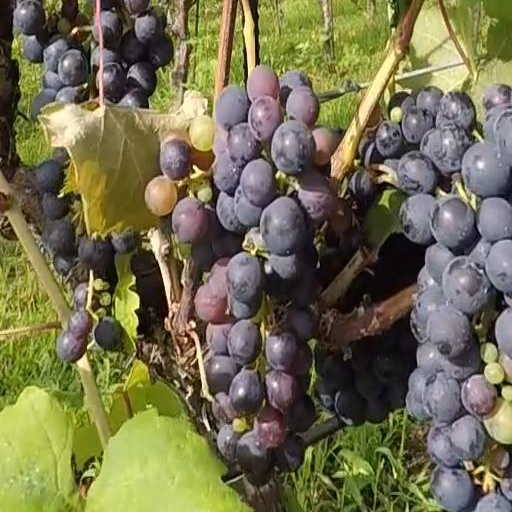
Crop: grape